James Lord Pierpont

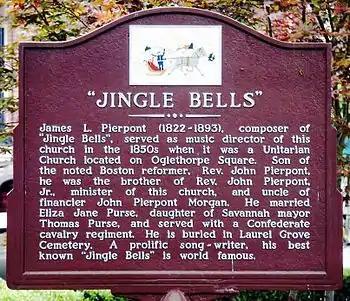
The commemorative plaque for James Lord Pierpont and his "Jingle Bells" in Savannah, Georgia, USA

Later arrangements of the song made minor alterations to the lyrics and introduced a new, simpler melody for the chorus. In this modified form, "Jingle Bells" became one of the most popular and most recognizable songs ever written.